Salif Keita

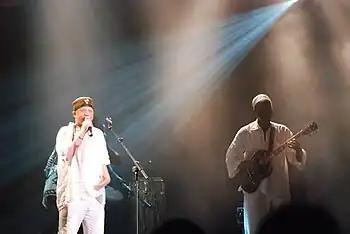
Keita at WOMAD Charlton Park, England, 2010

In November 2018, he announced his retirement from recording at a concert in Fana, Mali. The album "Un Autre Blanc", which was released at the concert, would be his last. For his farewell recording he invited a rich cast of African singers to help him on one of his songs called "Gnamale". At the end of the album he thanked God for blessing him and warning people who would misuse his name.